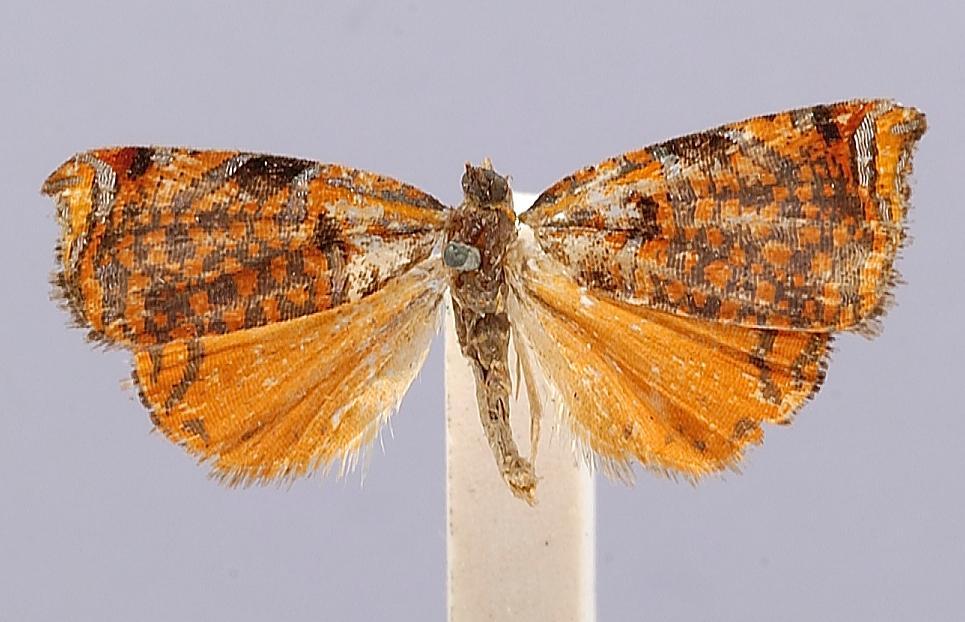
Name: Phalaena (tortrix) fuesliniana
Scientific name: Phalaena (tortrix) fuesliniana Stoll, 1781
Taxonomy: Animalia, Arthropoda, Insecta, Lepidoptera, Tortricidae
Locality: no further locality data, Suriname
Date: [Not Stated]